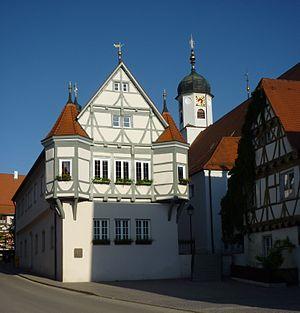
Hayingen est une ville de Bade-Wurtemberg, située dans l'arrondissement de Reutlingen, dans la région Neckar-Alb, dans le district de Tübingen.